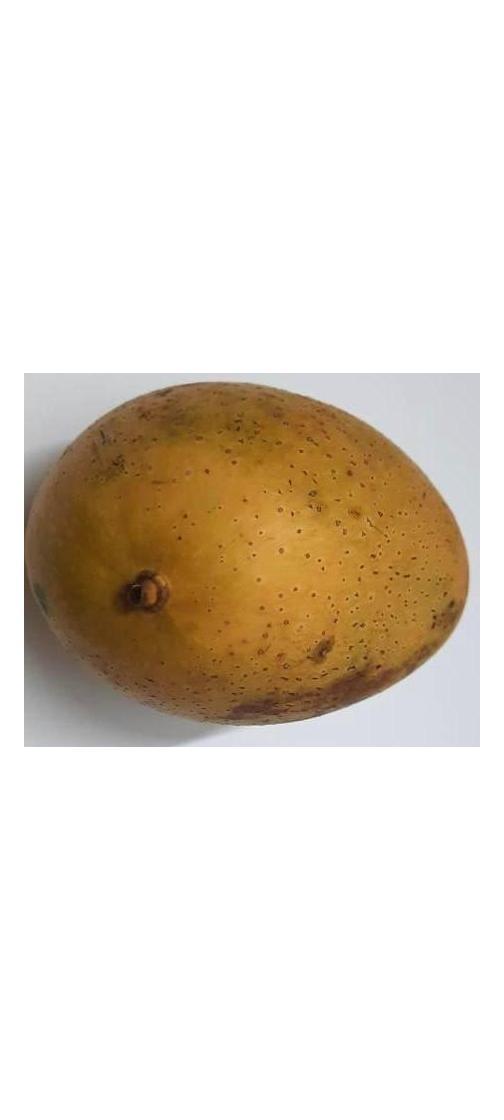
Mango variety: Ashshina Classic